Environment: real
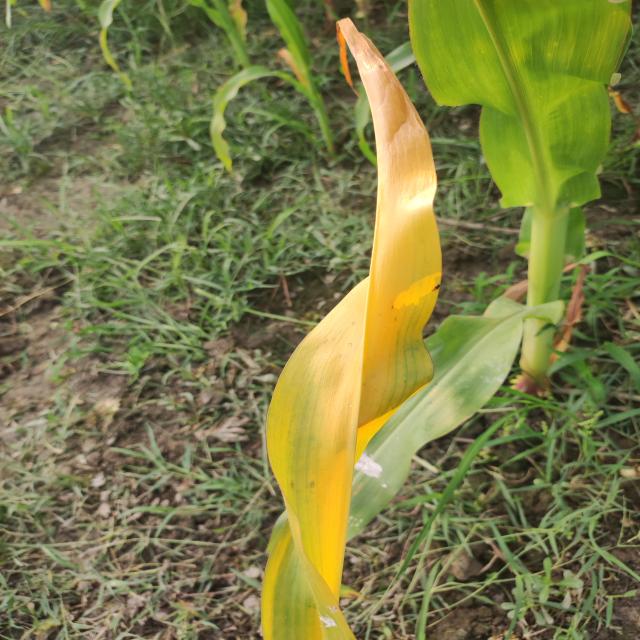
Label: nitrogen_deficiency